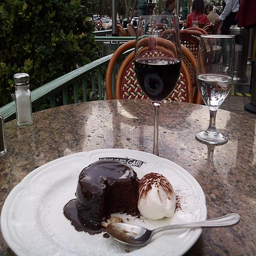
a table with two glasses and a plate with a chocolate dessert and a spoon
Small chocolate dessert on a restaurant table next to a wine glass.
Cake and wine adorn a small outdoor dining table.
The table is set with red wine and a tempting frosted chocolate cake.
A picture of some dessert and wine on the table.